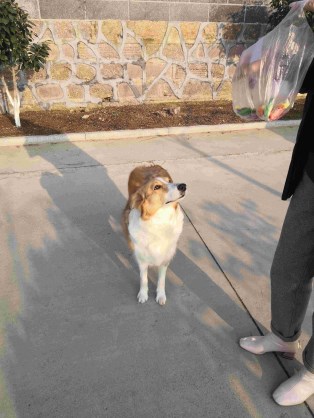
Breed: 2594-n000109-Border_collie